Sasechungyeolmun

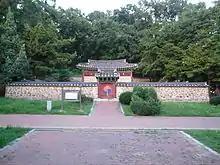
Sasechungryeolmun

Sasechungryeolmun (Hangul: 사세충렬문, Hanja: 四世忠烈門), lit. "Shrine of Loyalty, Virtue and Filial Duty. Sasechungryeolmun" is a historic pair of two wooden gates dedicated to Kim Yeo-mul (1548–1592), and the four generations of the female members of his family who had committed suicide.